Fungal extracellular enzyme activity

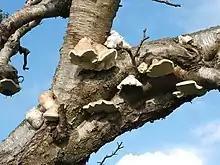
Birch polypore (Piptoporus betulinus) - geograph.org.uk - 1553987

Extracellular enzymes or exoenzymes are synthesized inside the cell and then secreted outside the cell, where their function is to break down complex macromolecules into smaller units to be taken up by the cell for growth and assimilation. These enzymes degrade complex organic matter such as cellulose and hemicellulose into simple sugars that enzyme-producing organisms use as a source of carbon, energy, and nutrients. Grouped as hydrolases, lyases, oxidoreductases and transferases, these extracellular enzymes control soil enzyme activity through efficient degradation of biopolymers.